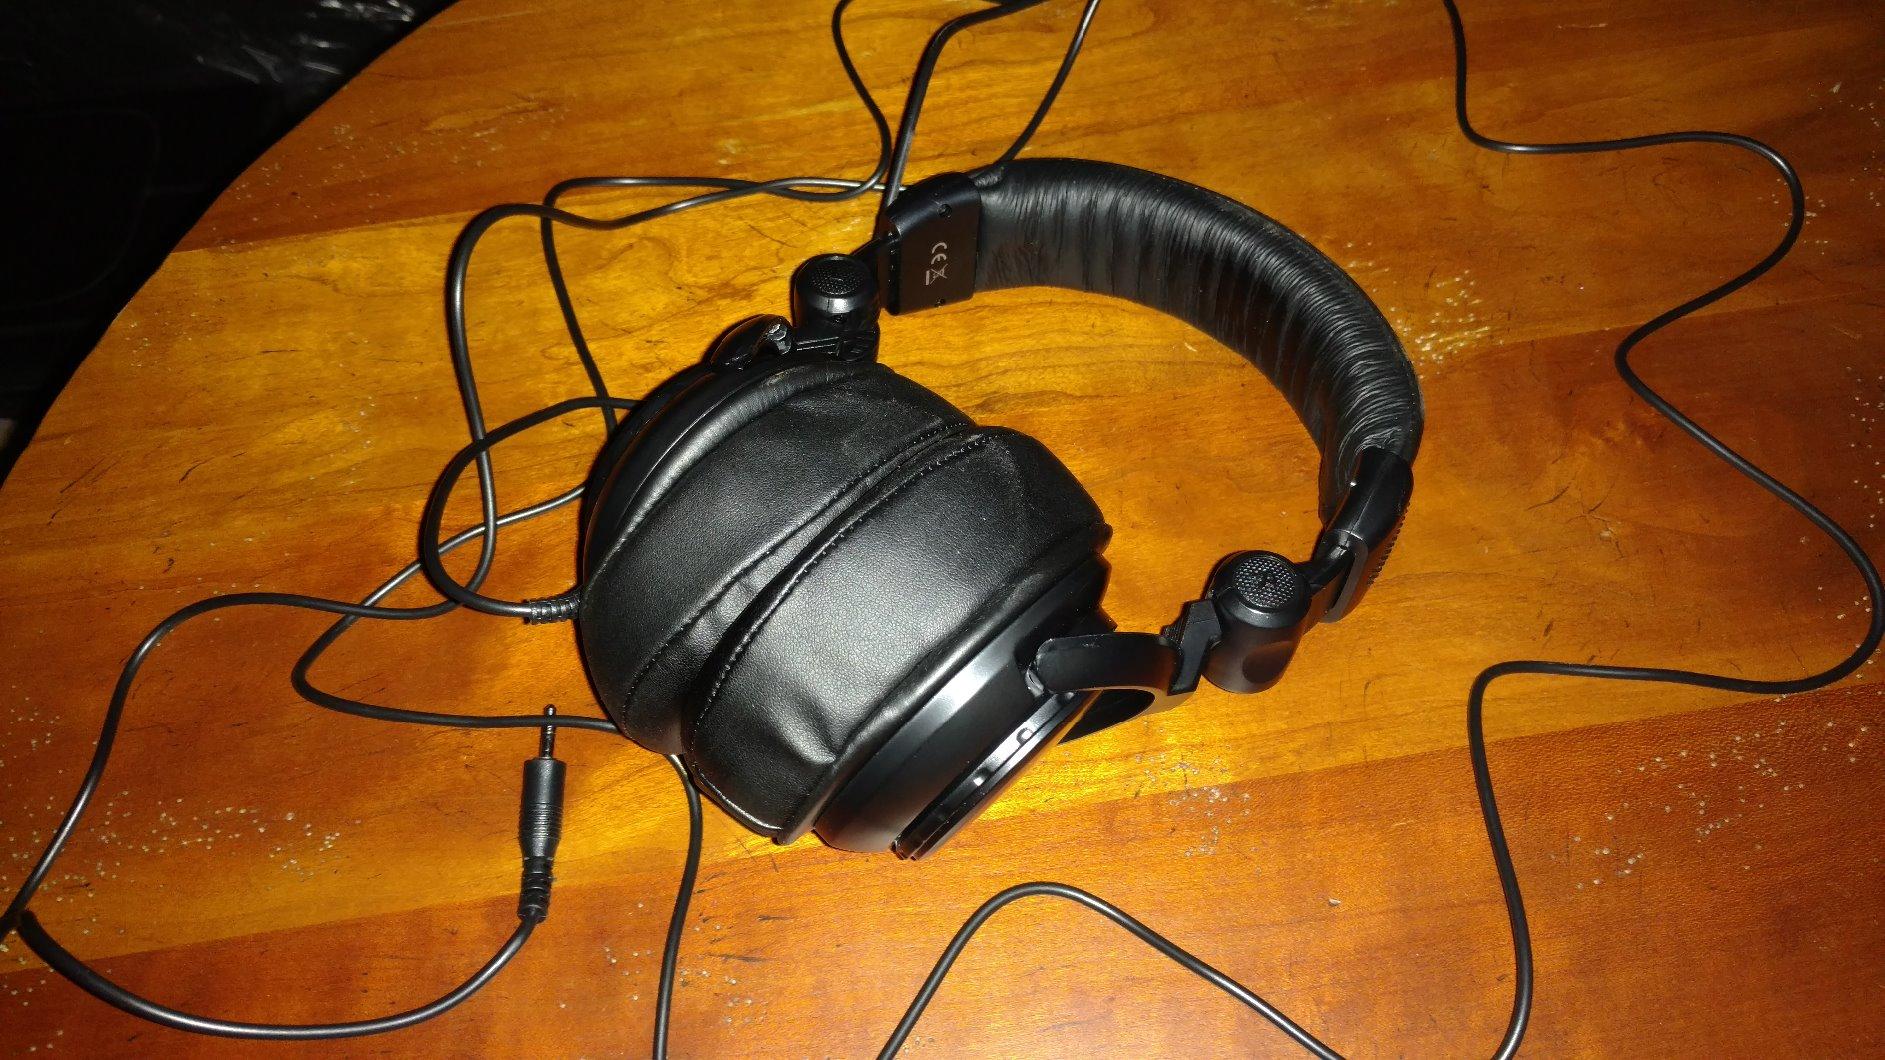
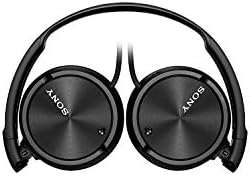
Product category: headphones
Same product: no